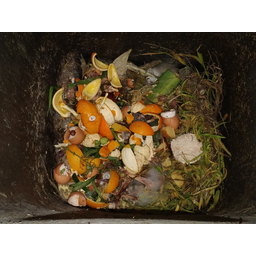
Label: trash